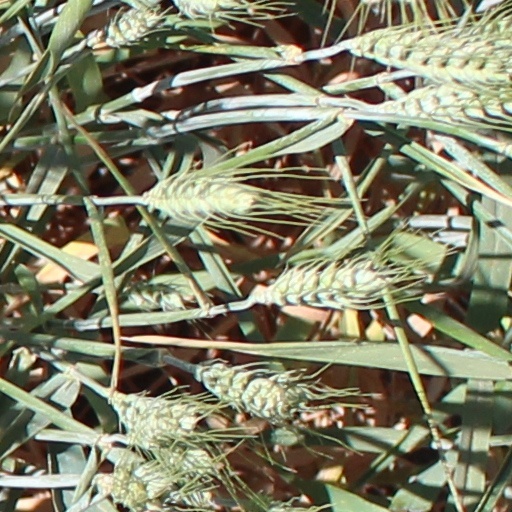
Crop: wheat